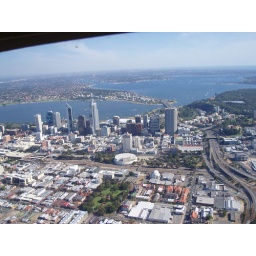
extra terrestrial beings seen thru the eyes of a bird flying high above the city of lights